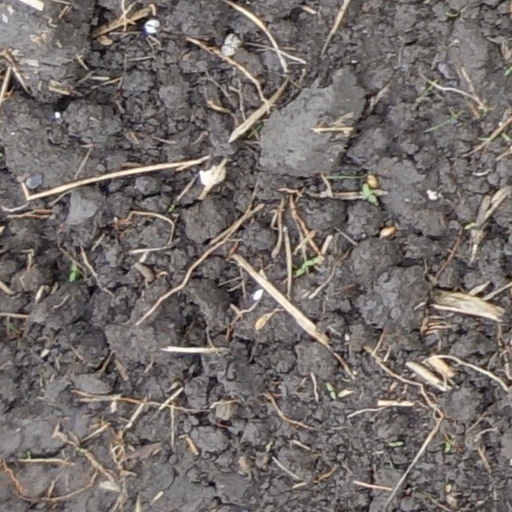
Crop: wheat